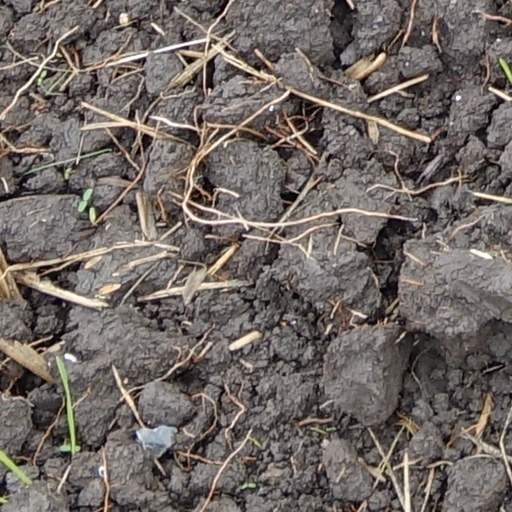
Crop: wheat